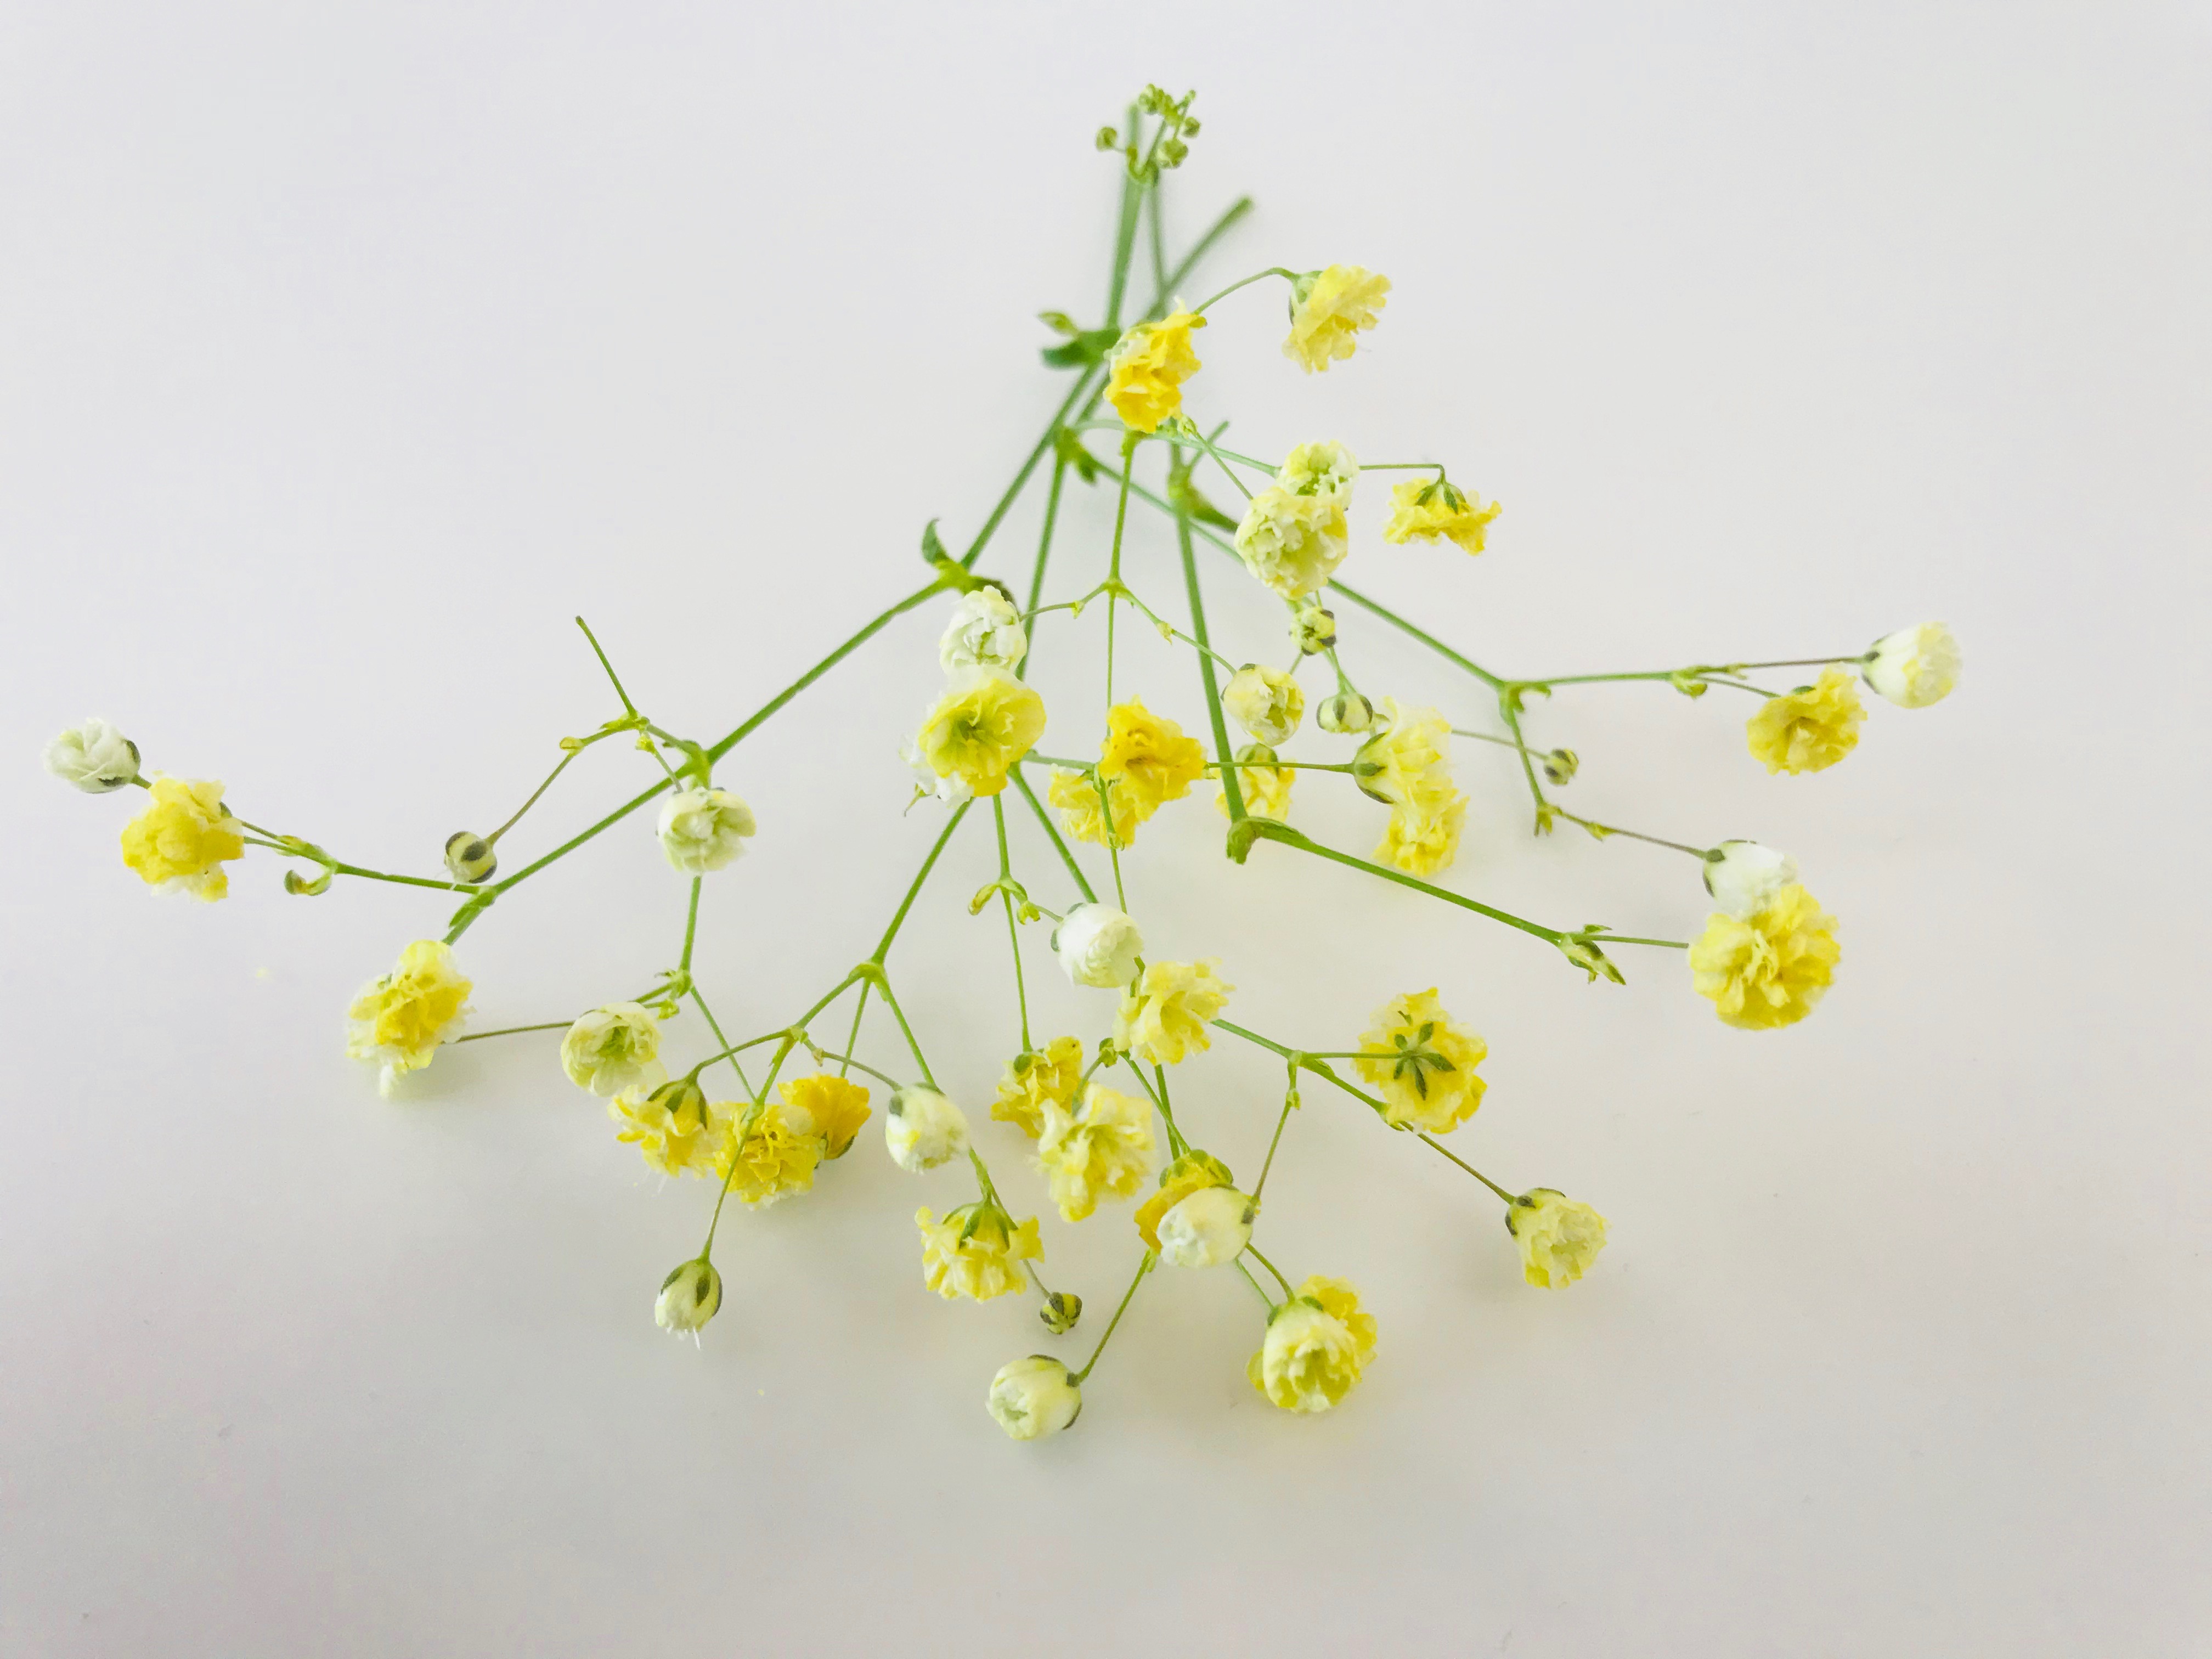
gypsophila, yellow, flora, flower, branch, twig, plant stem